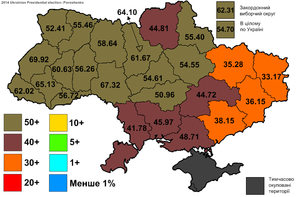
Petro Porosjenko / Genindvalgt i parlamentet / Præsidentvalget 2014
Porosjenkos valgresultat ved præsidentvalget 2014
Petro Oleksíjovytj Porosjenko er Ukraines præsident, ukrainsk oligark og politiker. Porosjenko er tidligere udenrigsminister og minister for handel og økonomisk udvikling, og er omtalt som en af de mest indflydelsesrige personer i ukrainsk politik. Fra februar 2007 til marts 2012 var Porosjenko leder af Ukraines nationalbanks bestyrelse. Porosjenko blev valgt til præsident den 25. maj 2014 med mere end 54 % af stemmerne i første runde, og undgik dermed en anden valgrunde.